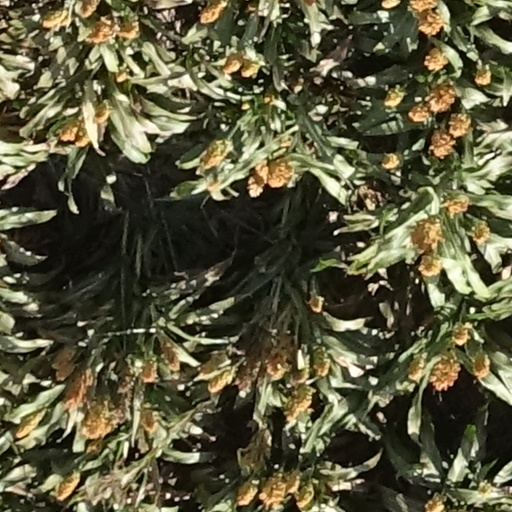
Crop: sorghum